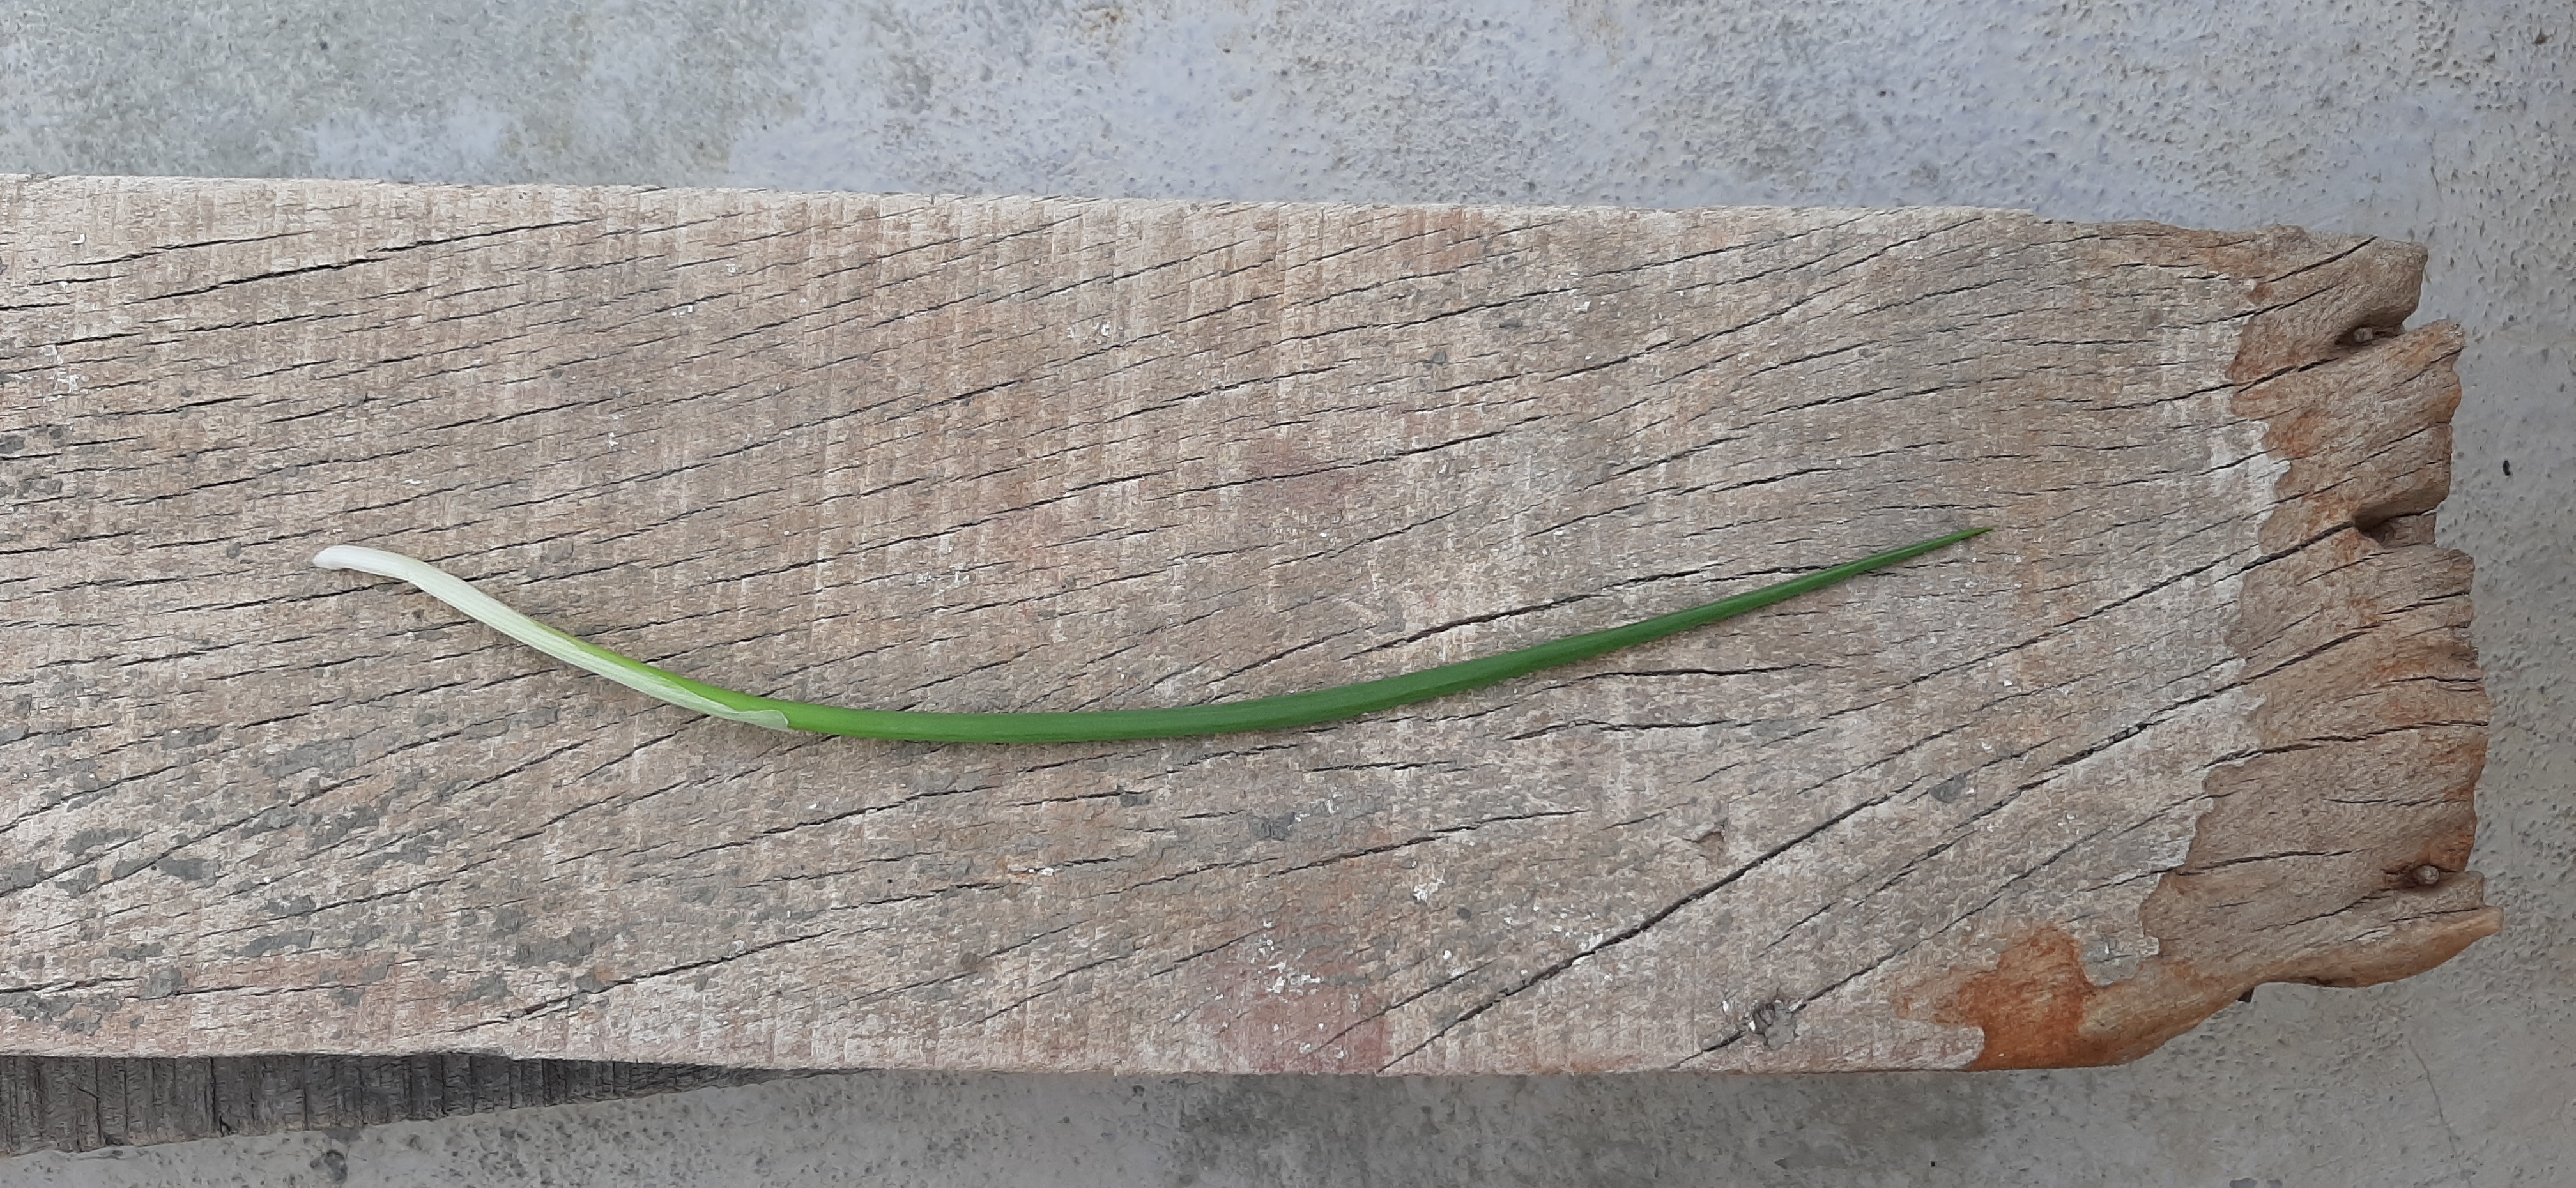
Plant: Onion